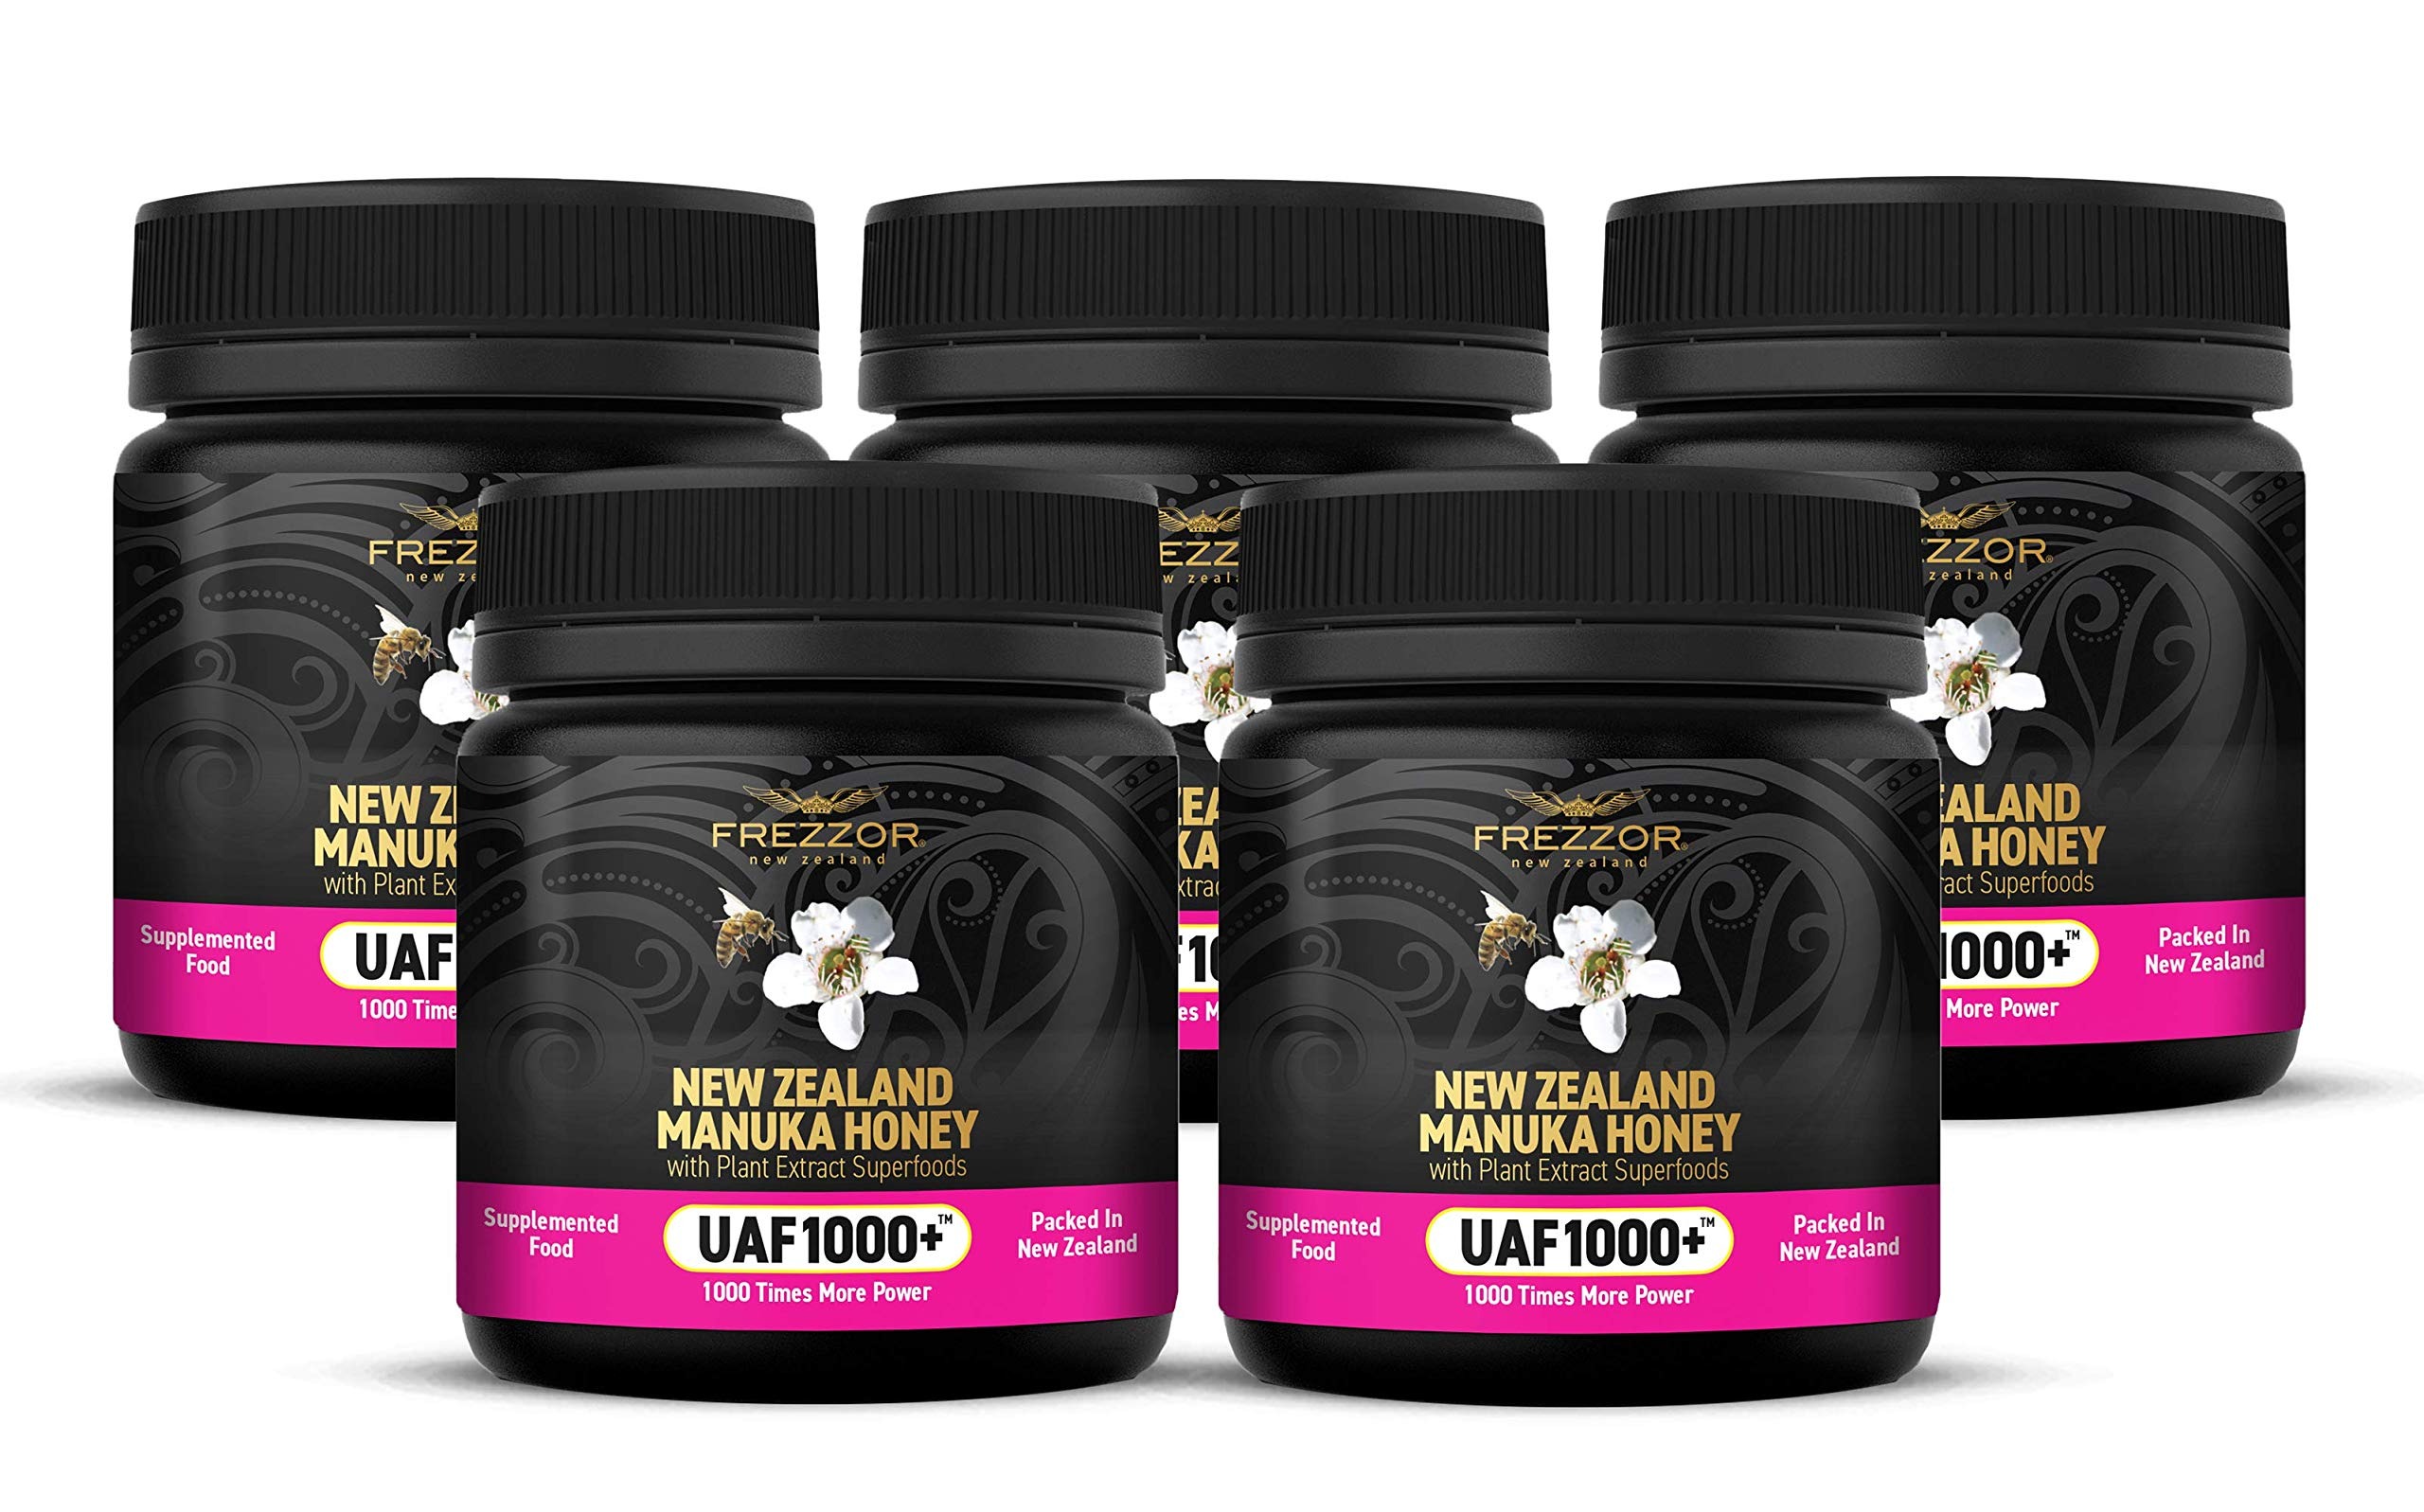
Item Name: FREZZOR Premium Raw Manuka Honey New Zealand with UAF1000+ Super Antioxidant, Non-GMO, Traceable, Perfect Daily Wellness Ritual, Natural Prebiotic, Antioxidant Superfood, 5 Jars (8.8oz/250g per jar)
Bullet Point 1: 100% NEW ZEALAND RAW MANUKA HONEY: Our authentic unfiltered manuka honey is tested to meet New Zealand's strict export standards for raw honey. Our honey, containing UAF1000+ has been further tested and shown to be 39% more potent and biologically active than standard manuka honey.
Bullet Point 2: CONTAINS UAF1000+ SUPER ANTIOXIDANT: Our pure, raw New Zealand manuka honey is blended with some of New Zealand's best fruit and plant antioxidants, to create a manuka honey that is the more healthy and better tasting than any other manuka honey on the market.
Bullet Point 3: BEST TASTING MANUKA HONEY: Thousands of our customers report that this is the best tasting Manuka Honey on the market. They love the taste of our UAF1000+. It tastes wonderful and satisfying, with smooth and rich lasting flavors unlike any other honey.
Bullet Point 4: 100 YEARS COLLECTING MANUKA HONEY: Our family of FREZZOR beekeepers have been collecting manuka honey for over 100 years from the pristine native forests of New Zealand. Our cold processing of the raw honeycomb preserves the miracle health properties of this wonderful honey.
Bullet Point 5: USES: Simply add raw unfiltered honey to your smoothies, hot tea, coffee, or simply enjoy by the spoonful. Use it as a natural honey sweetener for meals. Great as a morning wellness ritual, pre-workout energy boost, or as an invigorating DIY skin brightening facemask!
Product Description: We blend these powerful antioxidants with manuka honey to create an antioxidant food supplement. FREZZOR Manuka Honey organic UAF1000+ has shown its ability to fight chronic skin and gut conditions. We serve the only Honey Manuka in the world utilizing New Zealand full-spectrum antioxidants including blackcurrant, kiwi, boysenberry, grape seed, pine bark, and fulvic minerals. High-Quality Taste FREZZOR New Zealand Manuka Honey UAF1000+ tastes wonderful satisfying, blasting with smooth and rich lasting flavors. Pure & Natural Superfood Ingredients Raw Manuka Honey, Blackcurrant Extract, Kiwifruit Extract, Boysenberry Extract, Grape Seed Extract, Pine Bark Extract, Fulvic Acid.
Value: 5.0
Unit: Count

Price: 134.99